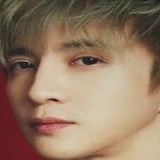
ca sĩ Tiết Chi Khiêm